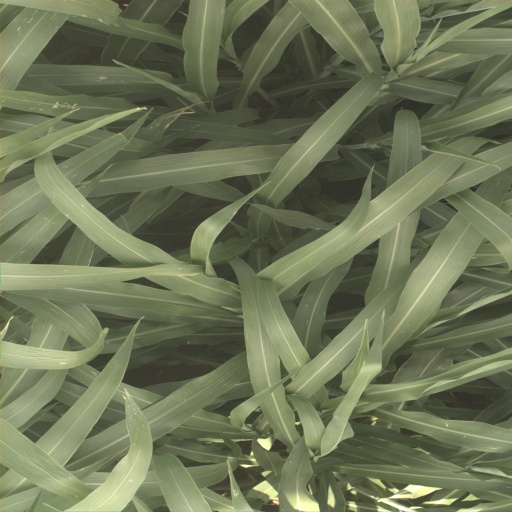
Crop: sorghum